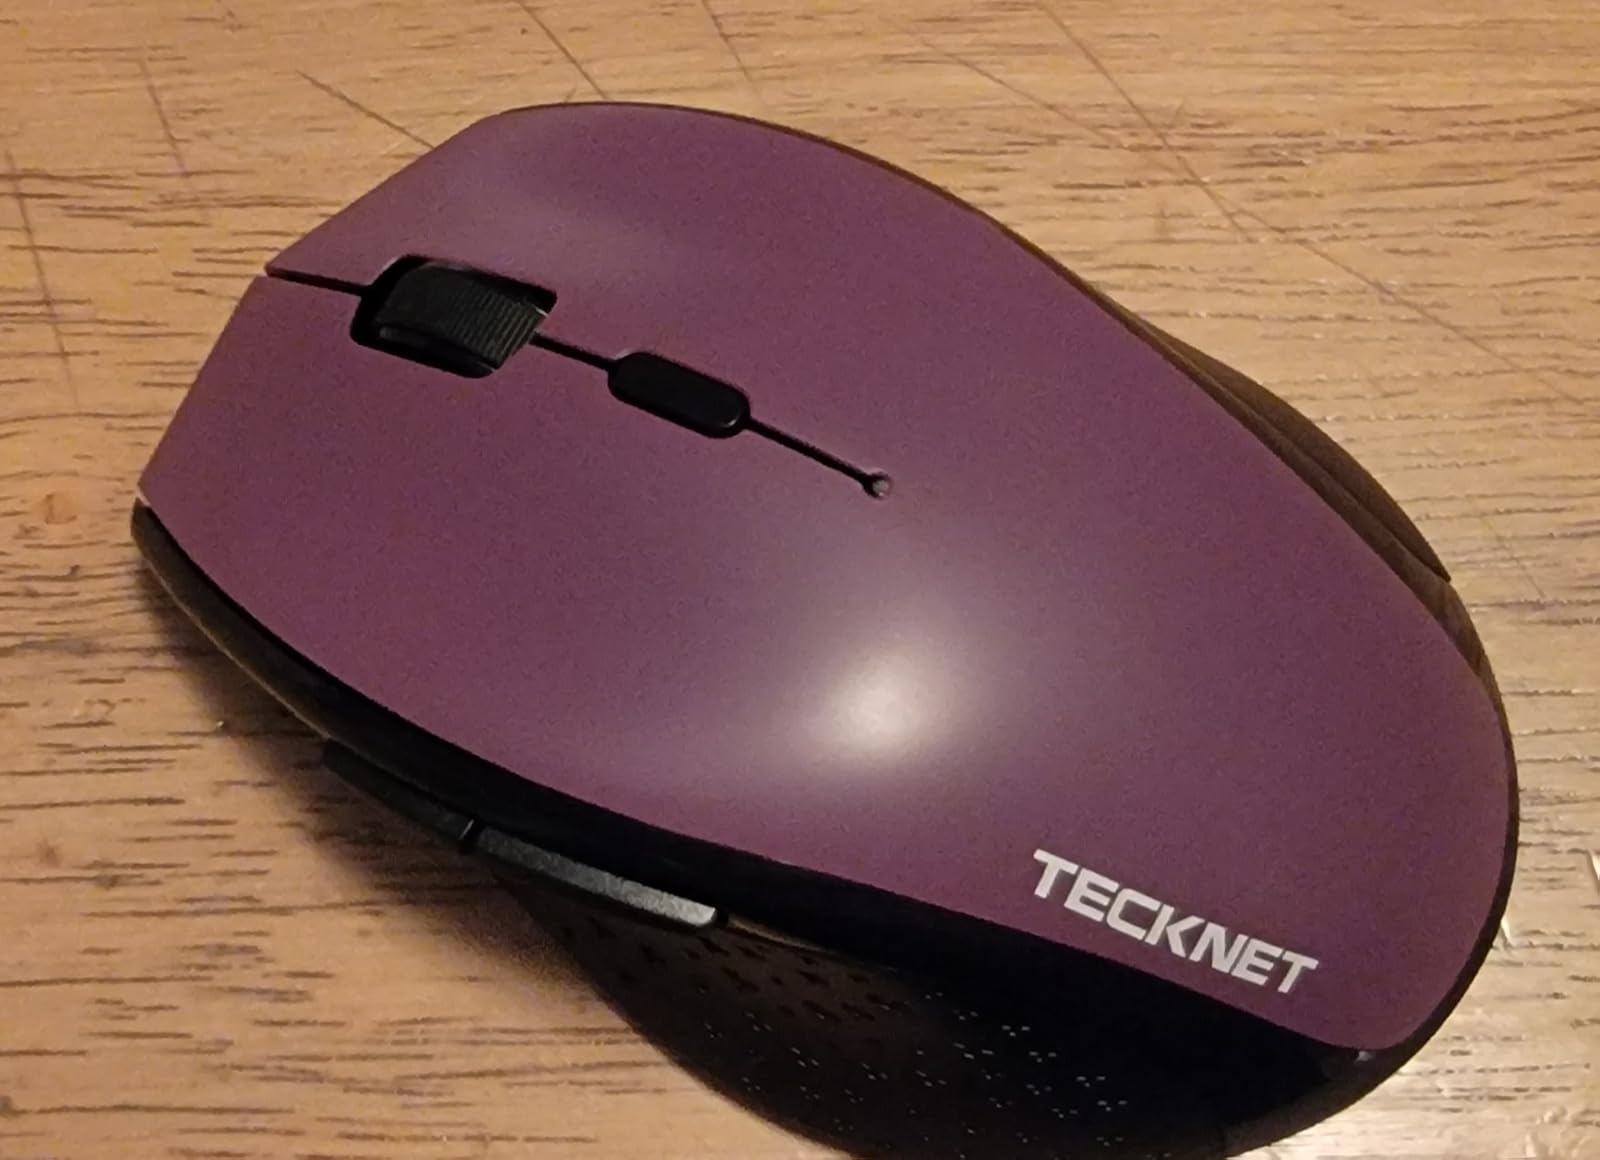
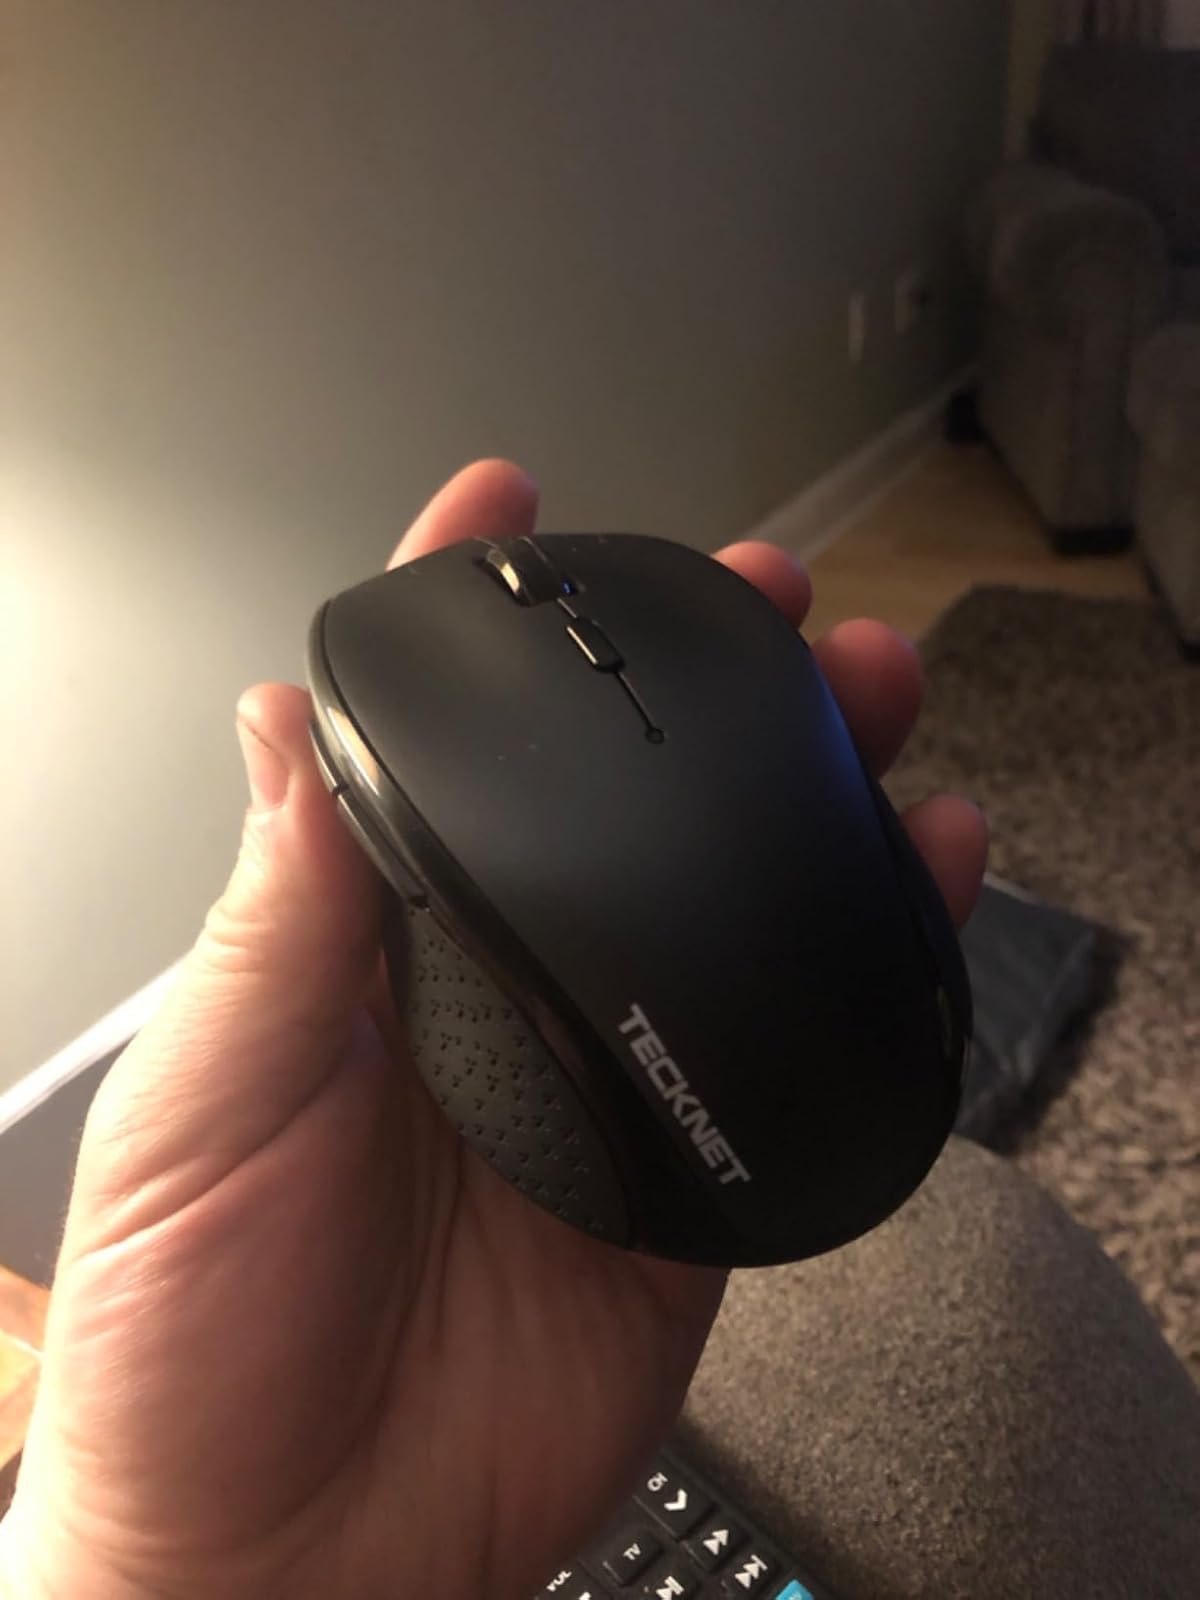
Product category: mouse
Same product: no